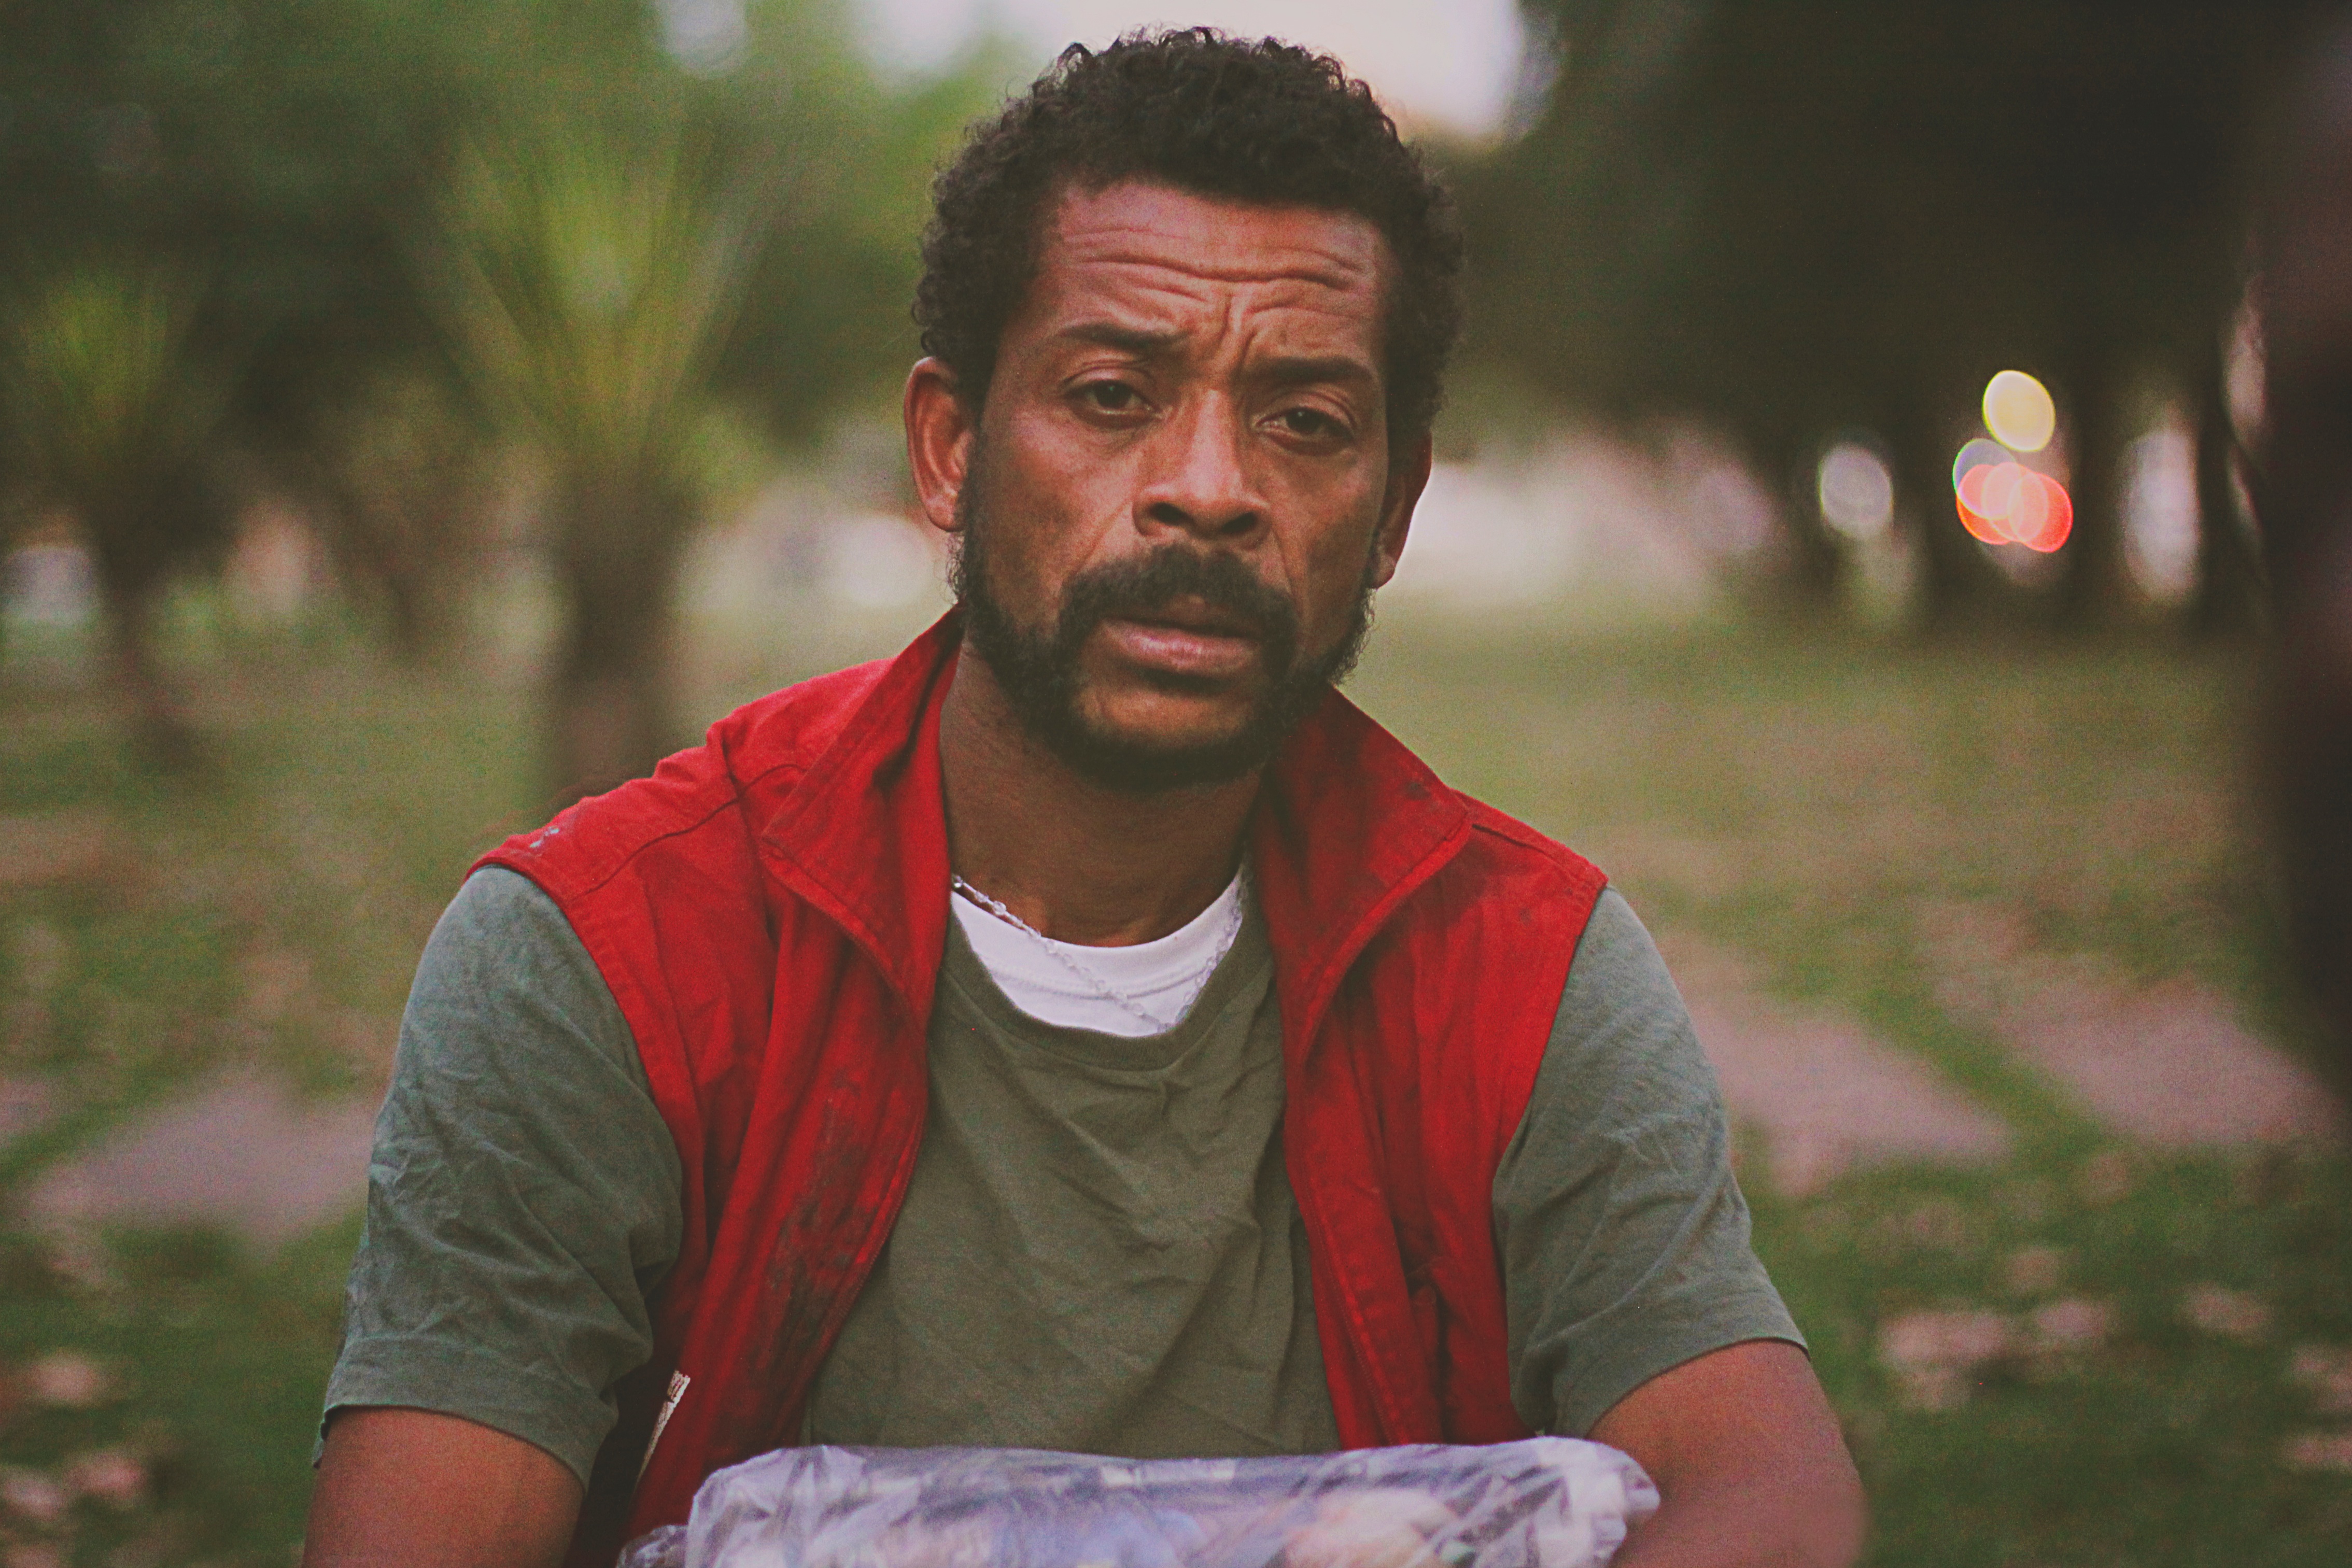
man, person, people, male, portrait, facial expression, smile, temple, emotion